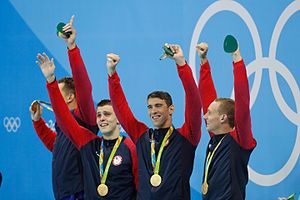
Svømning under sommer-OL 2016 – 4x100 m fri (herrer)
Det amerikanske hold (Adrian, Held, Phelps og Dressel) fejrer deres sejr.
4x100 m fri for herrer under sommer-OL 2016 vil finde sted den 7. august 2016.